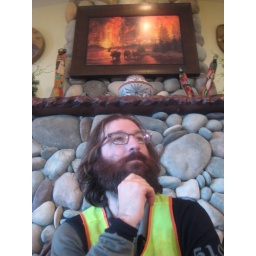
Mike contemplates entrees at some new-agey cafe. they piped soft rock over the house PA while we ate.